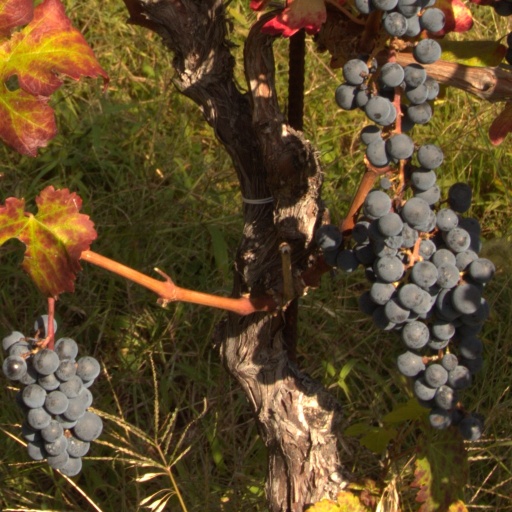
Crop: grape